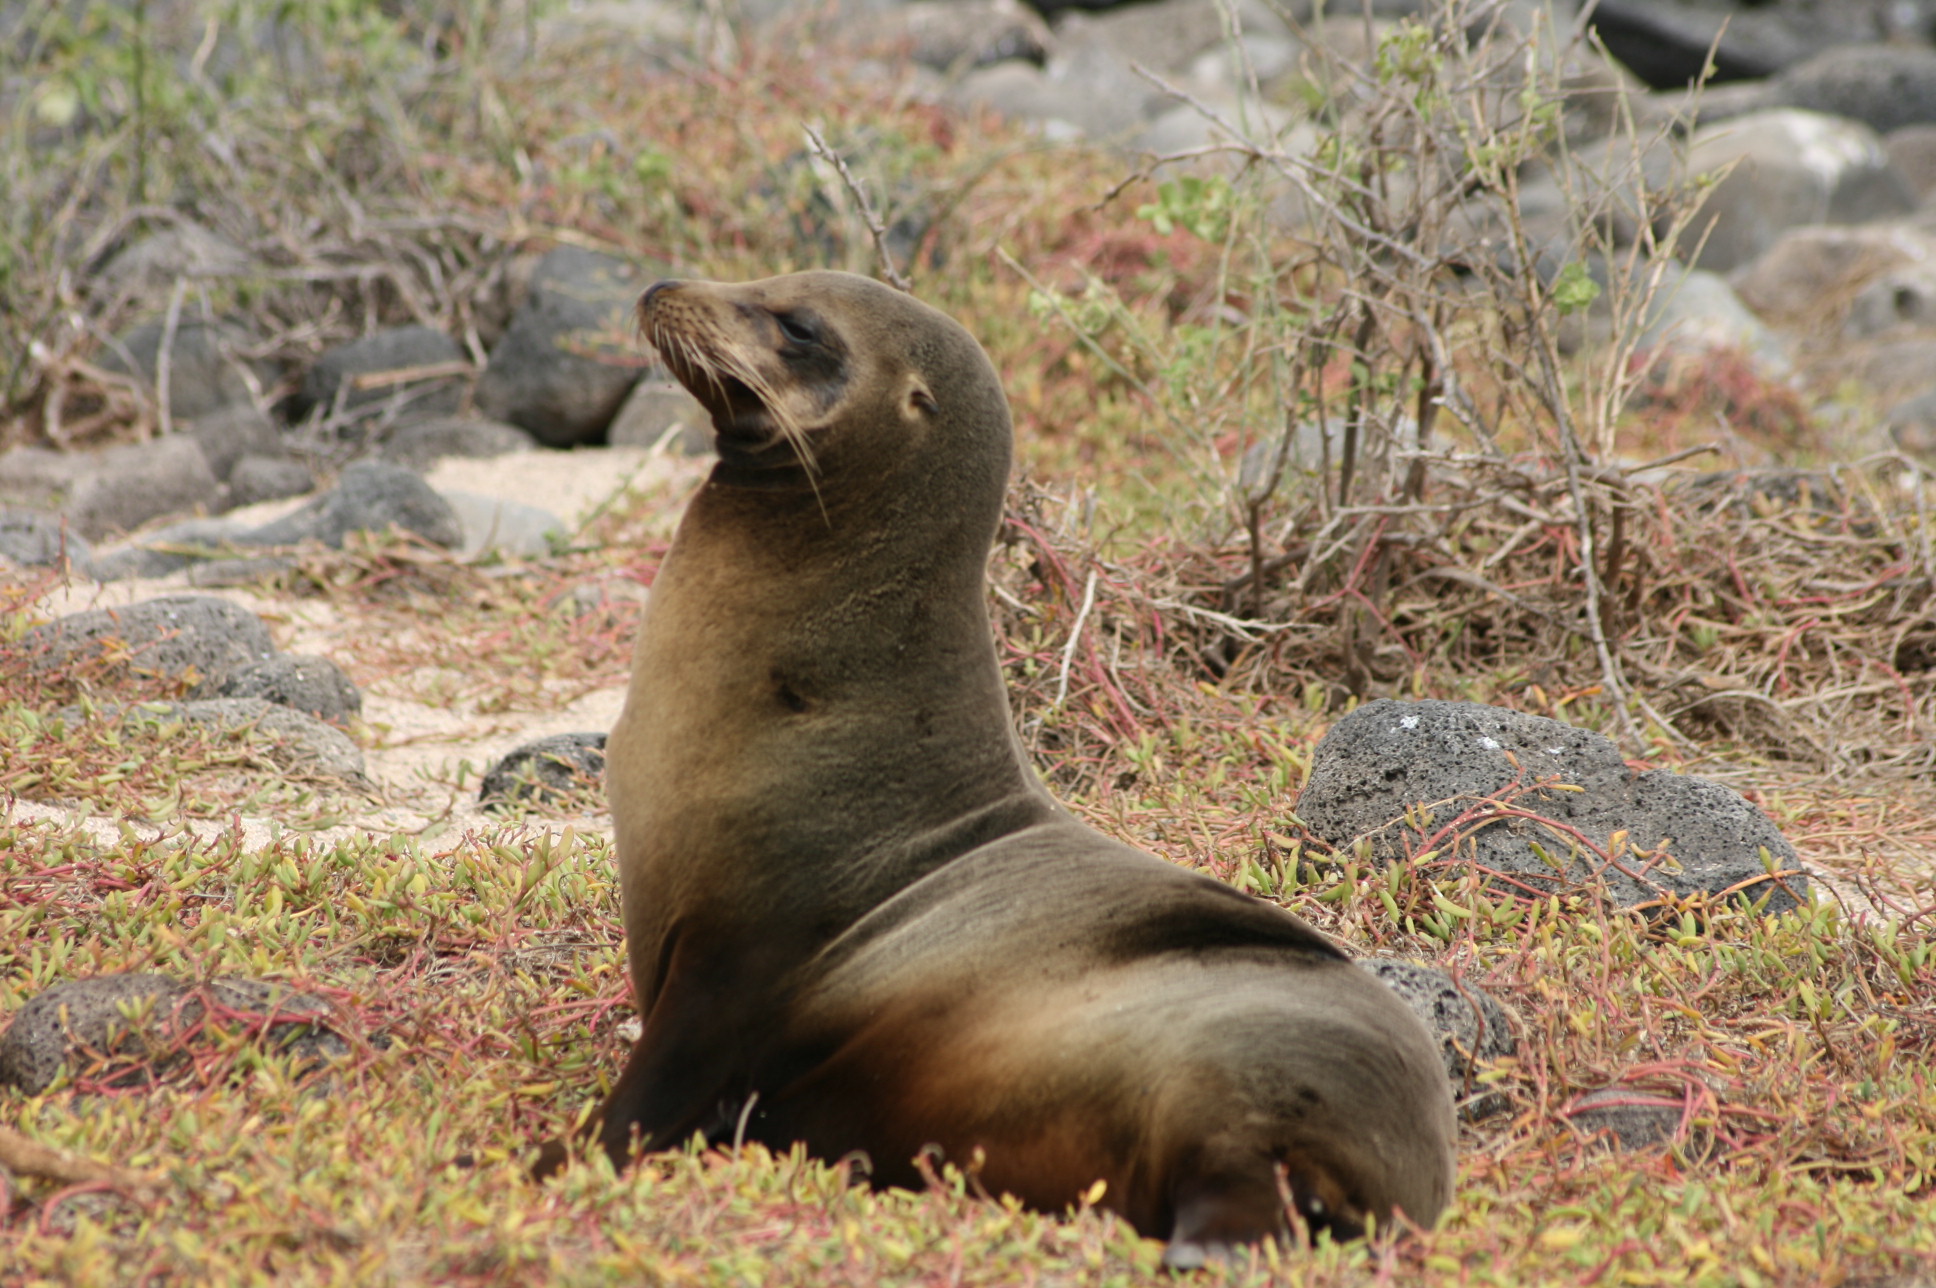
galapagos, vertebrate, seal, california sea lion, Steller sea lion, fur seal, harbor seal, terrestrial animal, marine mammal, wildlife, adaptation